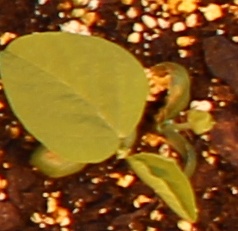
Label: Soybean